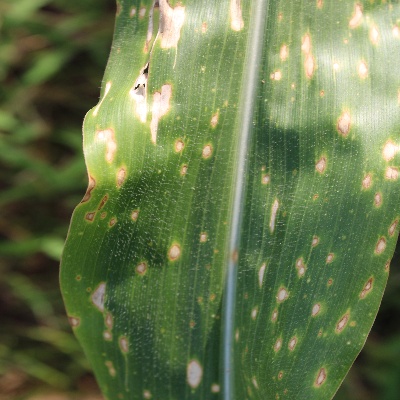
Crop: Maize
Condition: leaf blight